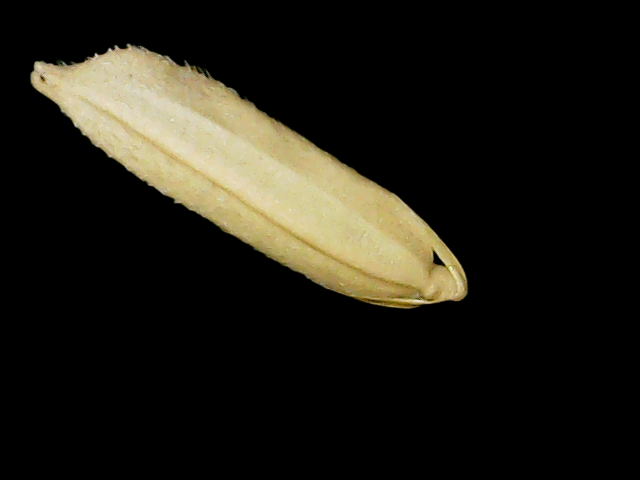
Rice variety: Binadhan19